Hand dryer

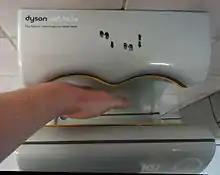
Electric hand dryer example - Dyson Airblade

A hand dryer is an electric machine which might make use of a heating element and an air blower to dry both the hands after hand washing. Since 1922, it is commonly used in public toilets around the world as a cost-effective alternative to paper towels.